Cutter (boat)

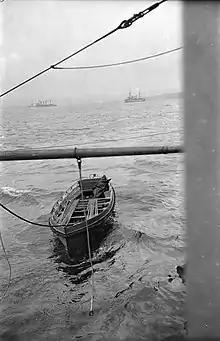
A cutter secured to a boat boom, ready for use, alongside an anchored battleship during the First World War

At about the same time that the decked, fast-sailing cutters of the 18th century appeared, the term was also applied to a new class of ship's boat. These were clinker-built open boats, optimised for sailing but capable under oars. They had finer lines than the boats of that time (which had more rounded bows) and a transom stern. A distinctive feature was that the washstrake had cut-outs (called rowlocks) in which the oars were worked, unlike most boats of the period, that used thole pins as the pivot point for the oars. This allowed a higher freeboard, which was helpful if sailingwhen the cut-outs were filled with wooden shutters (often mis-called poppets) to keep the water out. The alternative, if the correct geometry for an efficient rowing position was adopted, was to position the thwarts awkwardly high.